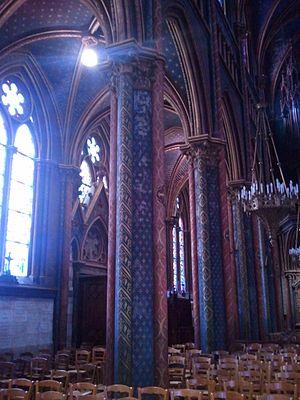
Détail d'une colonne peinte de la Basilique Notre-Dame de Bonsecours. BONSECOURS, Seine-Maritime (76), France